Atlantic Cape Community College

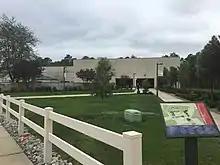
Mays Landing Administration Building

On November 19, 1964, the permanent location for Atlantic Community College was selected in Mays Landing, located on the Black Horse Pike. In November 1966, a groundbreaking ceremony was held in Mays Landing for the nine-building complex, which opened in February 1968. A $7 million expansion project began in 1980, completed in Spring 1982, to add two buildings and additional space for offices, classes, and student services. This expansion project also marked the beginning of the college's Academy of Culinary Arts. In 1990, the William J. Spangler Library was expanded to add a mezzanine, a computer lab, and additional offices and classrooms. The Academy of Culinary Arts completed a expansion in October 1991, adding a new entrance, an atrium lobby, a 90-seat gourmet restaurant, and additional offices and storage areas. In 2010, the college renovated the gymnasium locker rooms and added fitness center for staff and students.